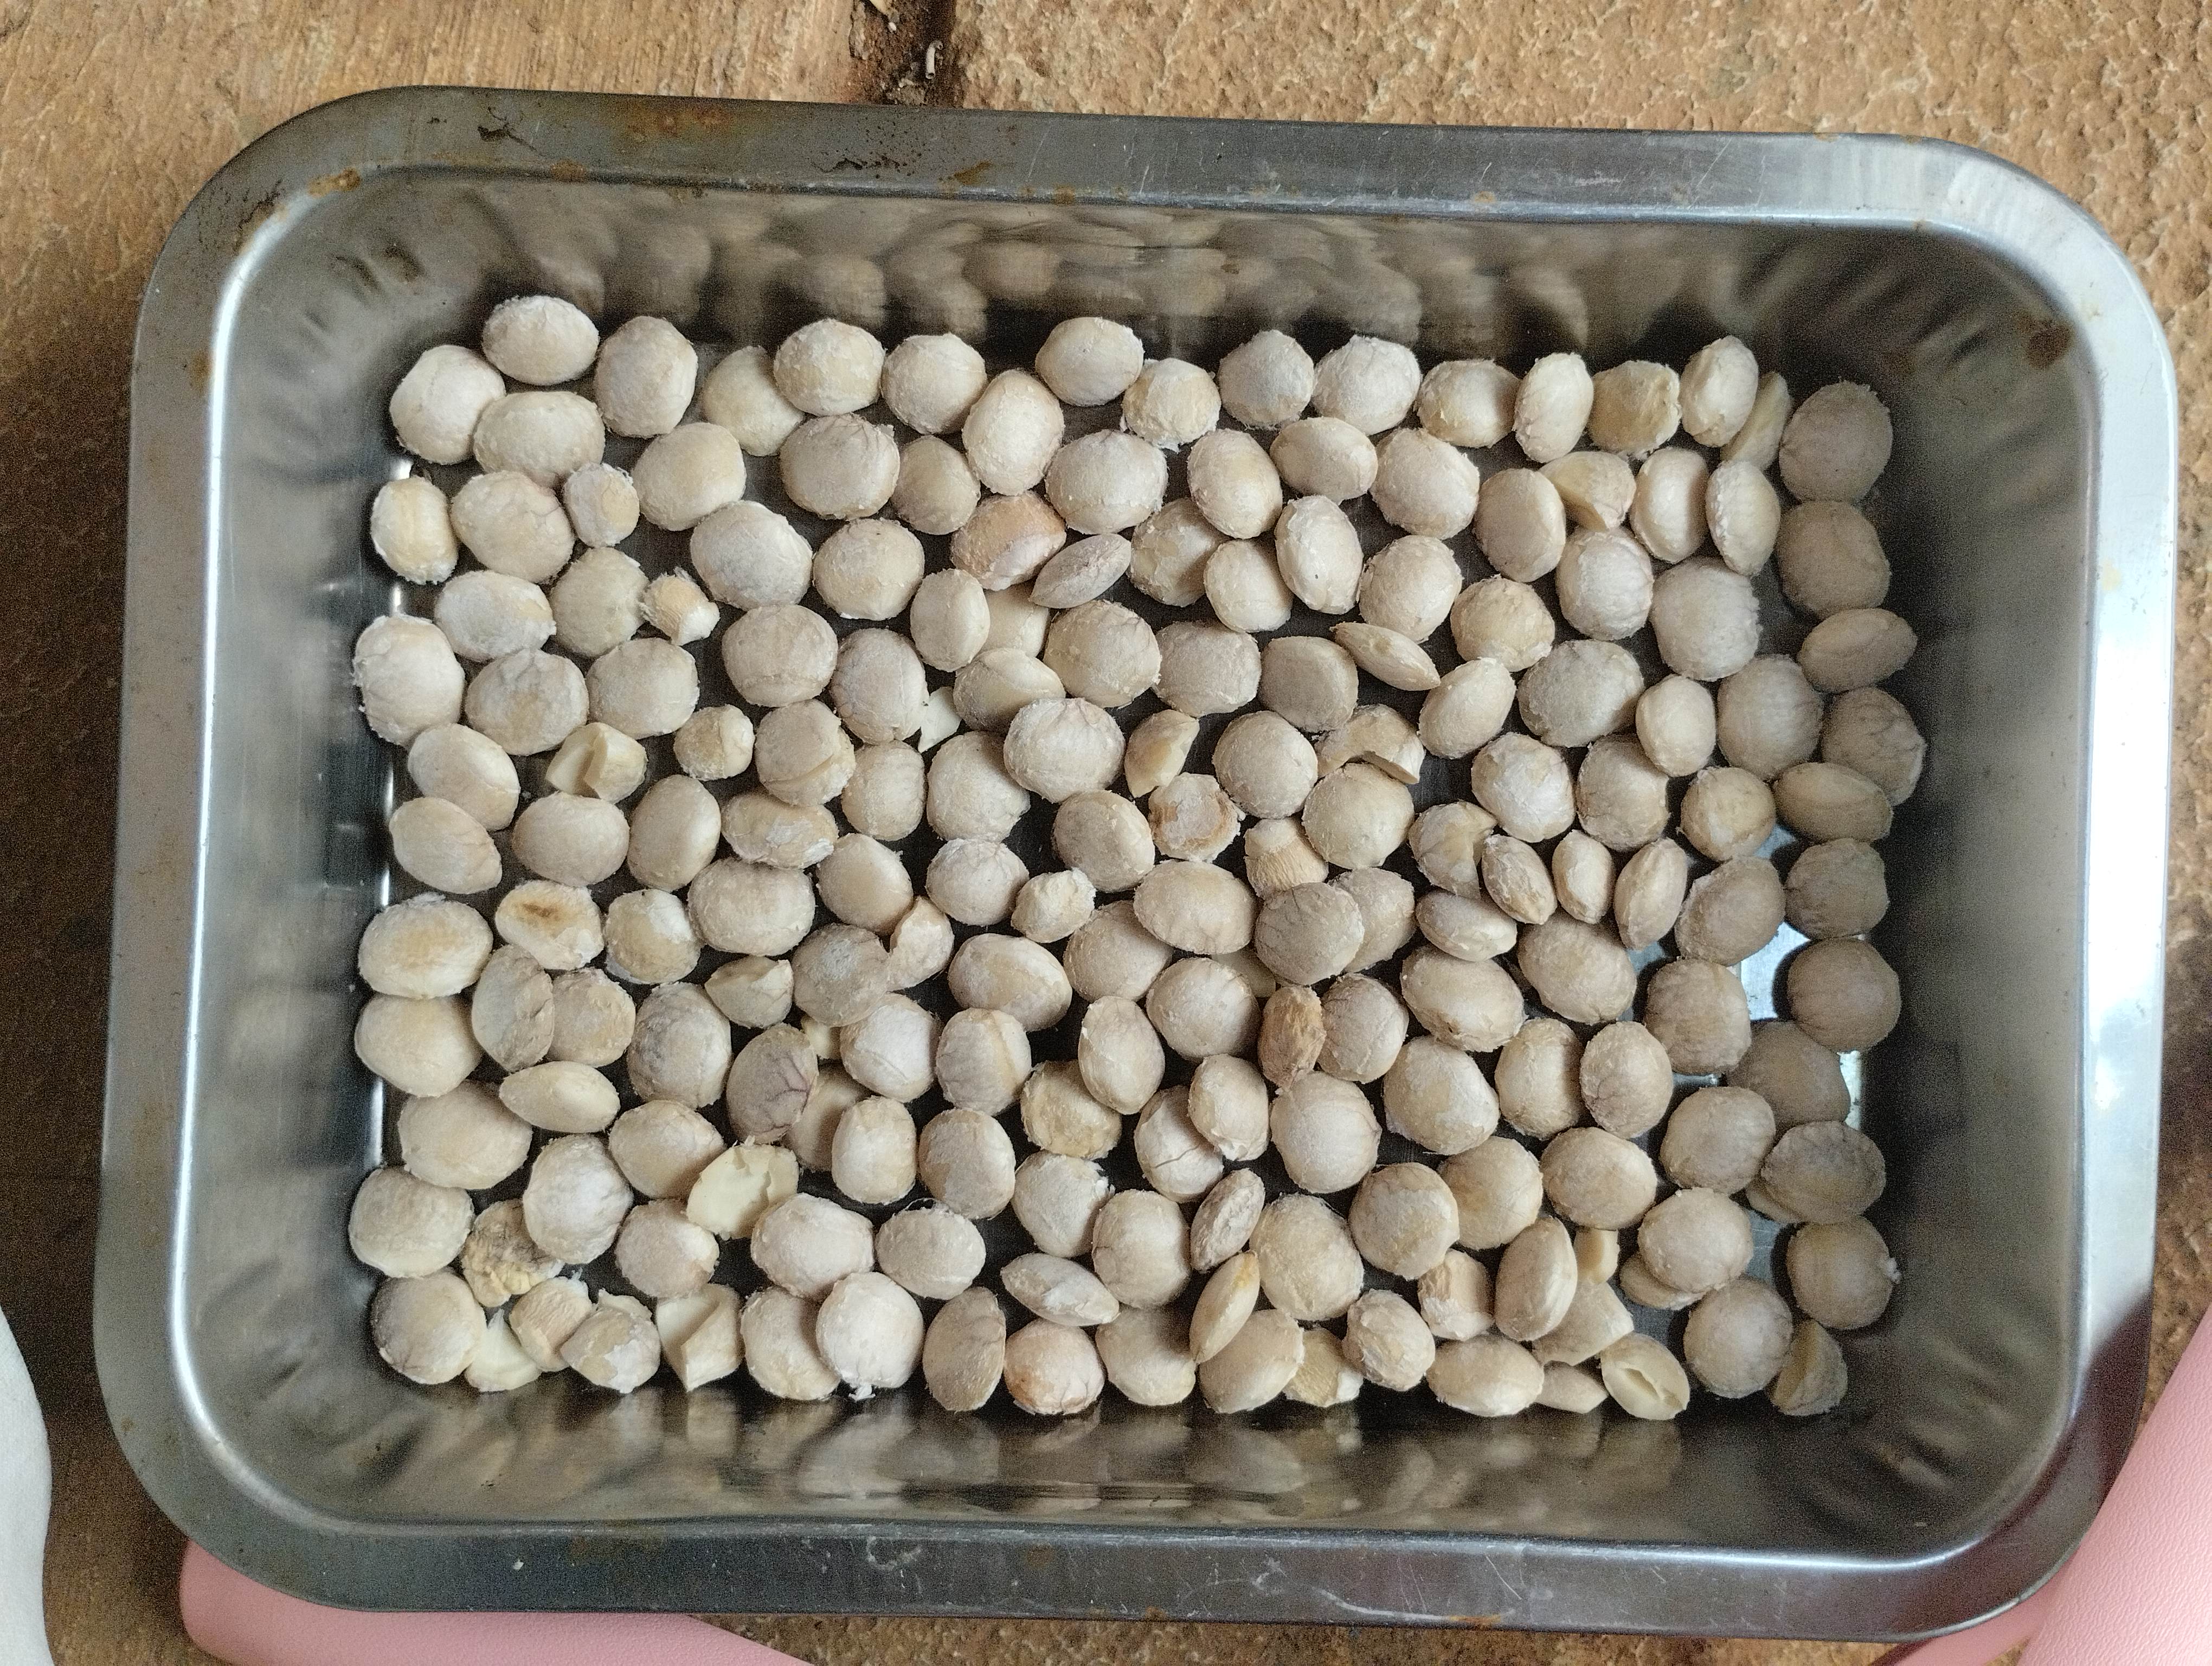
Label: bagus (good seed)